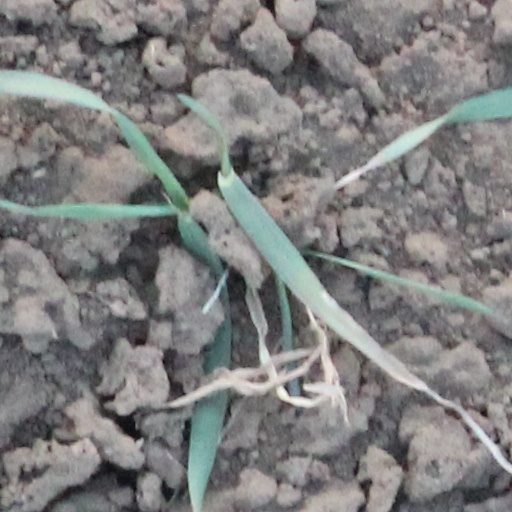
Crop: wheat